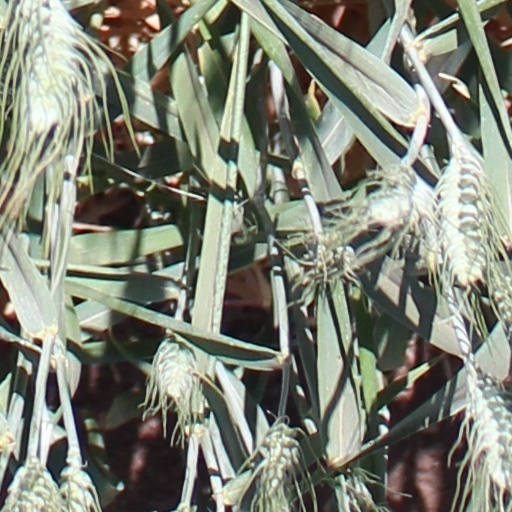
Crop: wheat